John Clipperton

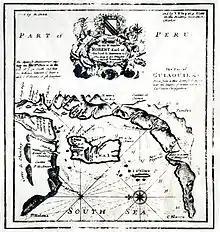
Bahia of Guayaquil on the Spanish Main, as seen by Clipperton

In 1703 he sailed with the expedition of Captain William Dampier during the War of the Spanish Succession. Dampier appointed Clipperton captain of one of the Spanish ships they had taken as a prize. This first voyage of Clipperton did not proceed well. He led a mutiny against Dampier, and was later taken captive by the Spanish. José Antonio de la Rocha y Carranza, the Marquis of Villa-Rocha, who would subsequently become governor of Panama, treated him with much indifference. Clipperton returned home in 1712 after four years of captivity.